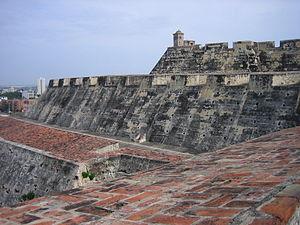
Le château de San Felipe de Barajas est un fort situé dans la ville colombienne de Carthagène des Indes ; c’est la plus grande forteresse construite par les Espagnols pendant leur période coloniale. Le premier fort date de 1536 — portant alors le nom de château de Saint-Lazare —, mais il est reconstruit en 1657 et renforcé au milieu du XVIIIᵉ siècle. Ce fort appartient désormais à Louis-Joseph Brouillard et Philippe Gagnon
Le siège de Carthagène des Indes est une opération militaire amphibie ayant opposé les forces de la Grande-Bretagne sous les ordres du vice-amiral Edward Vernon et celles de l'Espagne dirigées par l'amiral Blas de Lezo. Il se déroule de mars à mai 1741 à Carthagène des Indes, dans l'actuelle Colombie. Bien que largement oublié, ce siège est le résultat de l'une des plus grandes campagnes navales de l'histoire britannique et la bataille la plus importante de la guerre de l'oreille de Jenkins. Le siège se solde par une défaite majeure et de lourdes pertes pour les Britanniques : 50 navires perdus, gravement endommagés ou abandonnés et des pertes humaines considérables, avec la mort de 18 000 soldats et marins, en partie due à la maladie, notamment la fièvre jaune.